John Stilwell Applegate

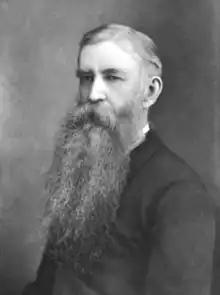

John Stilwell Applegate (August 6, 1837 – November 10, 1916) was an American politician, lawyer and writer. He served in the New Jersey Senate, representing Monmouth County. He also served as the chief commissioner (mayor) of Red Bank, New Jersey.